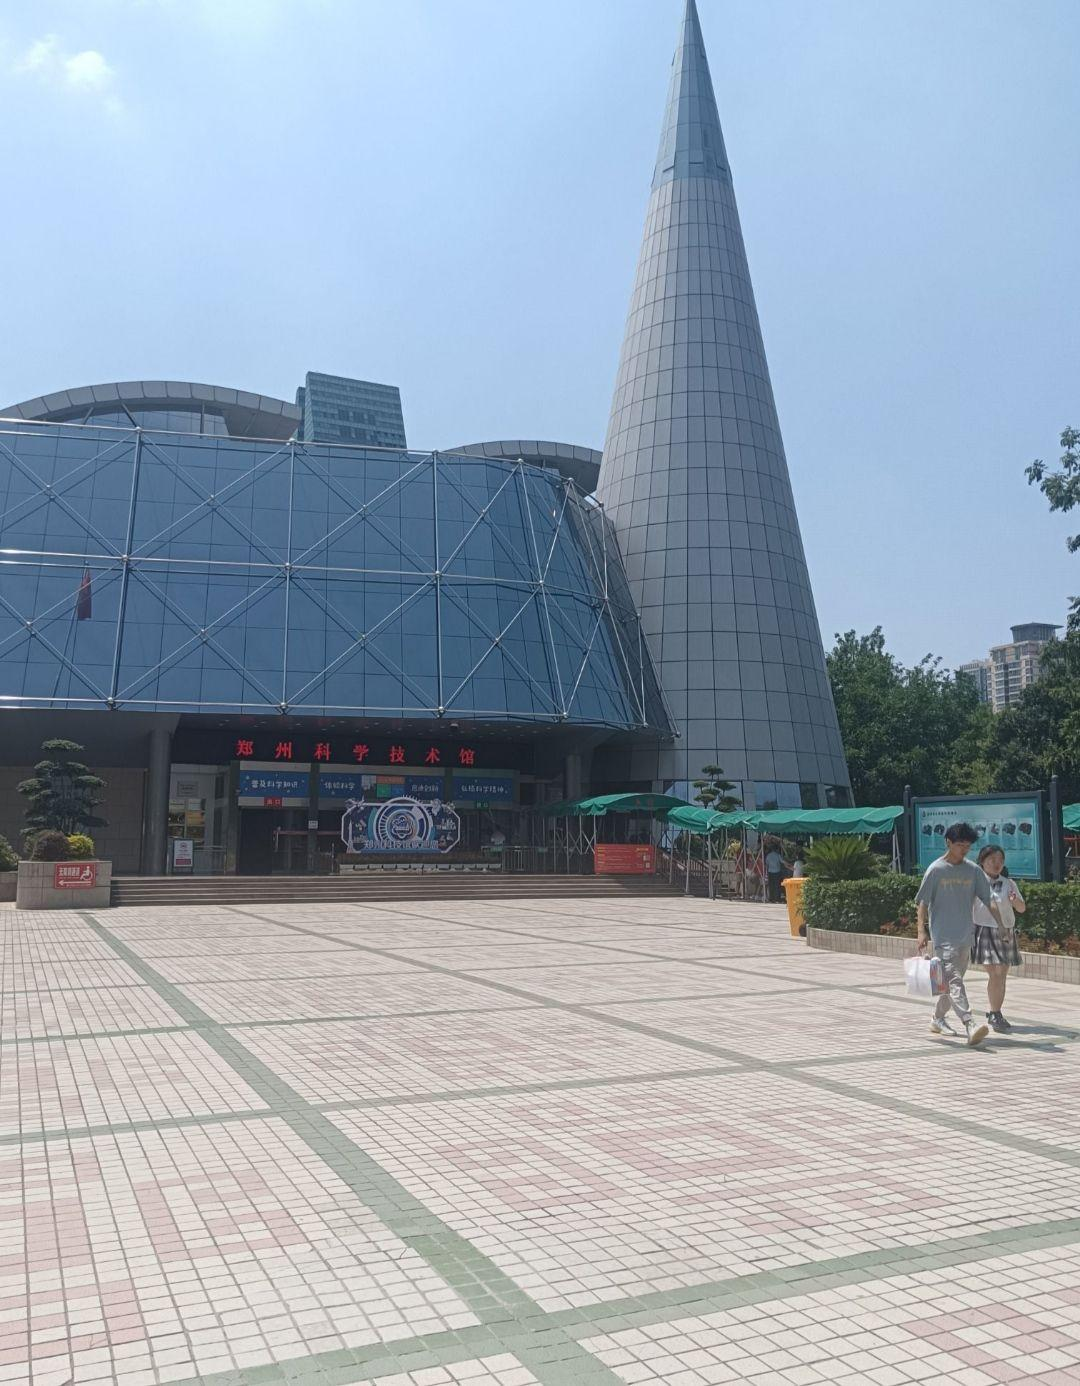
地标名称：郑州科学技术馆
所在城市：郑州市·二七区